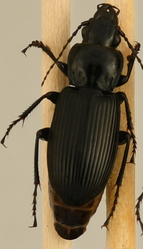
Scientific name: Pterostichus melanarius
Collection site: Woodworth Site (WOOD), plot WOOD_023